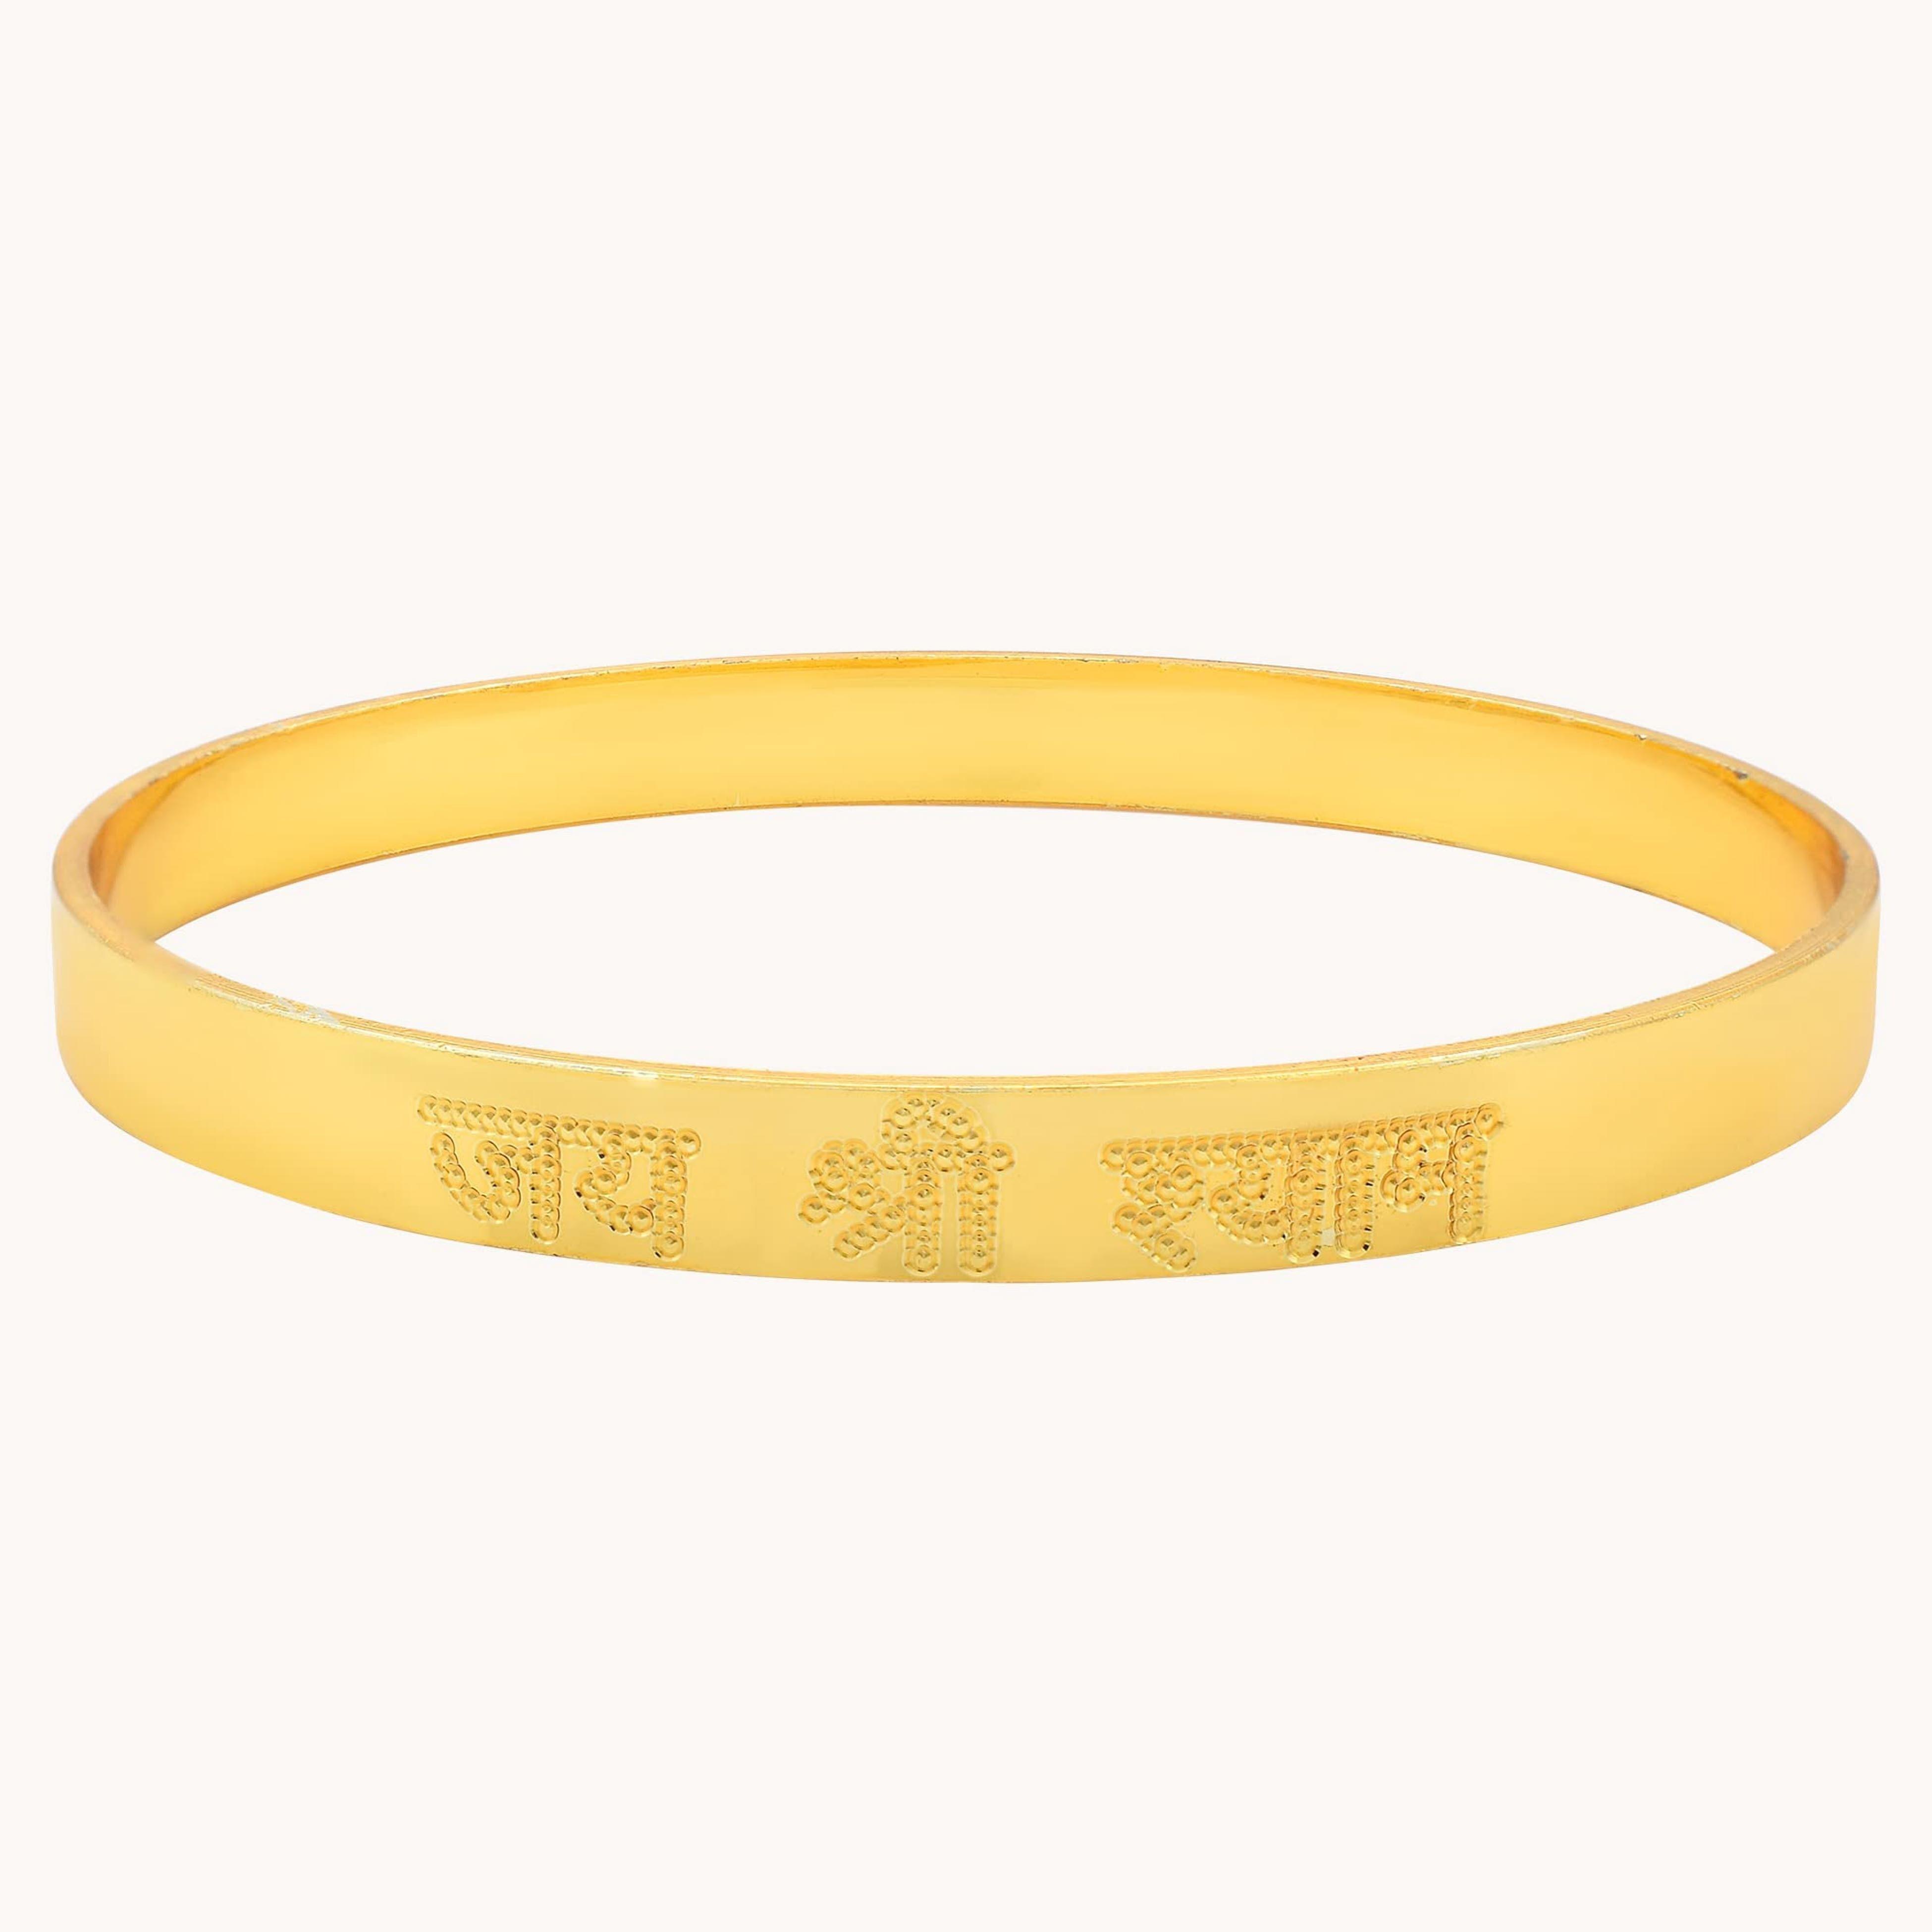
ZUMRUT MAKING YOU A STYLE SENSATION Gold Plated Engraving Jai Shree Shyam ?? ???? ????? Kada Bangle Jewellery For Men
Type: Bracelets & Bangles
Brand: ZUMRUT MAKING YOU A STYLE SENSATION
Price: Rs. 281
 Gold plated brass engraving jai shree shyam kada bangle jewellery for children kids. kada bracelet is ideal for the new born babies to 4 years old baby boy and baby girls. it is also ideal for gifting on the occasions of baby shower, birthday etc.